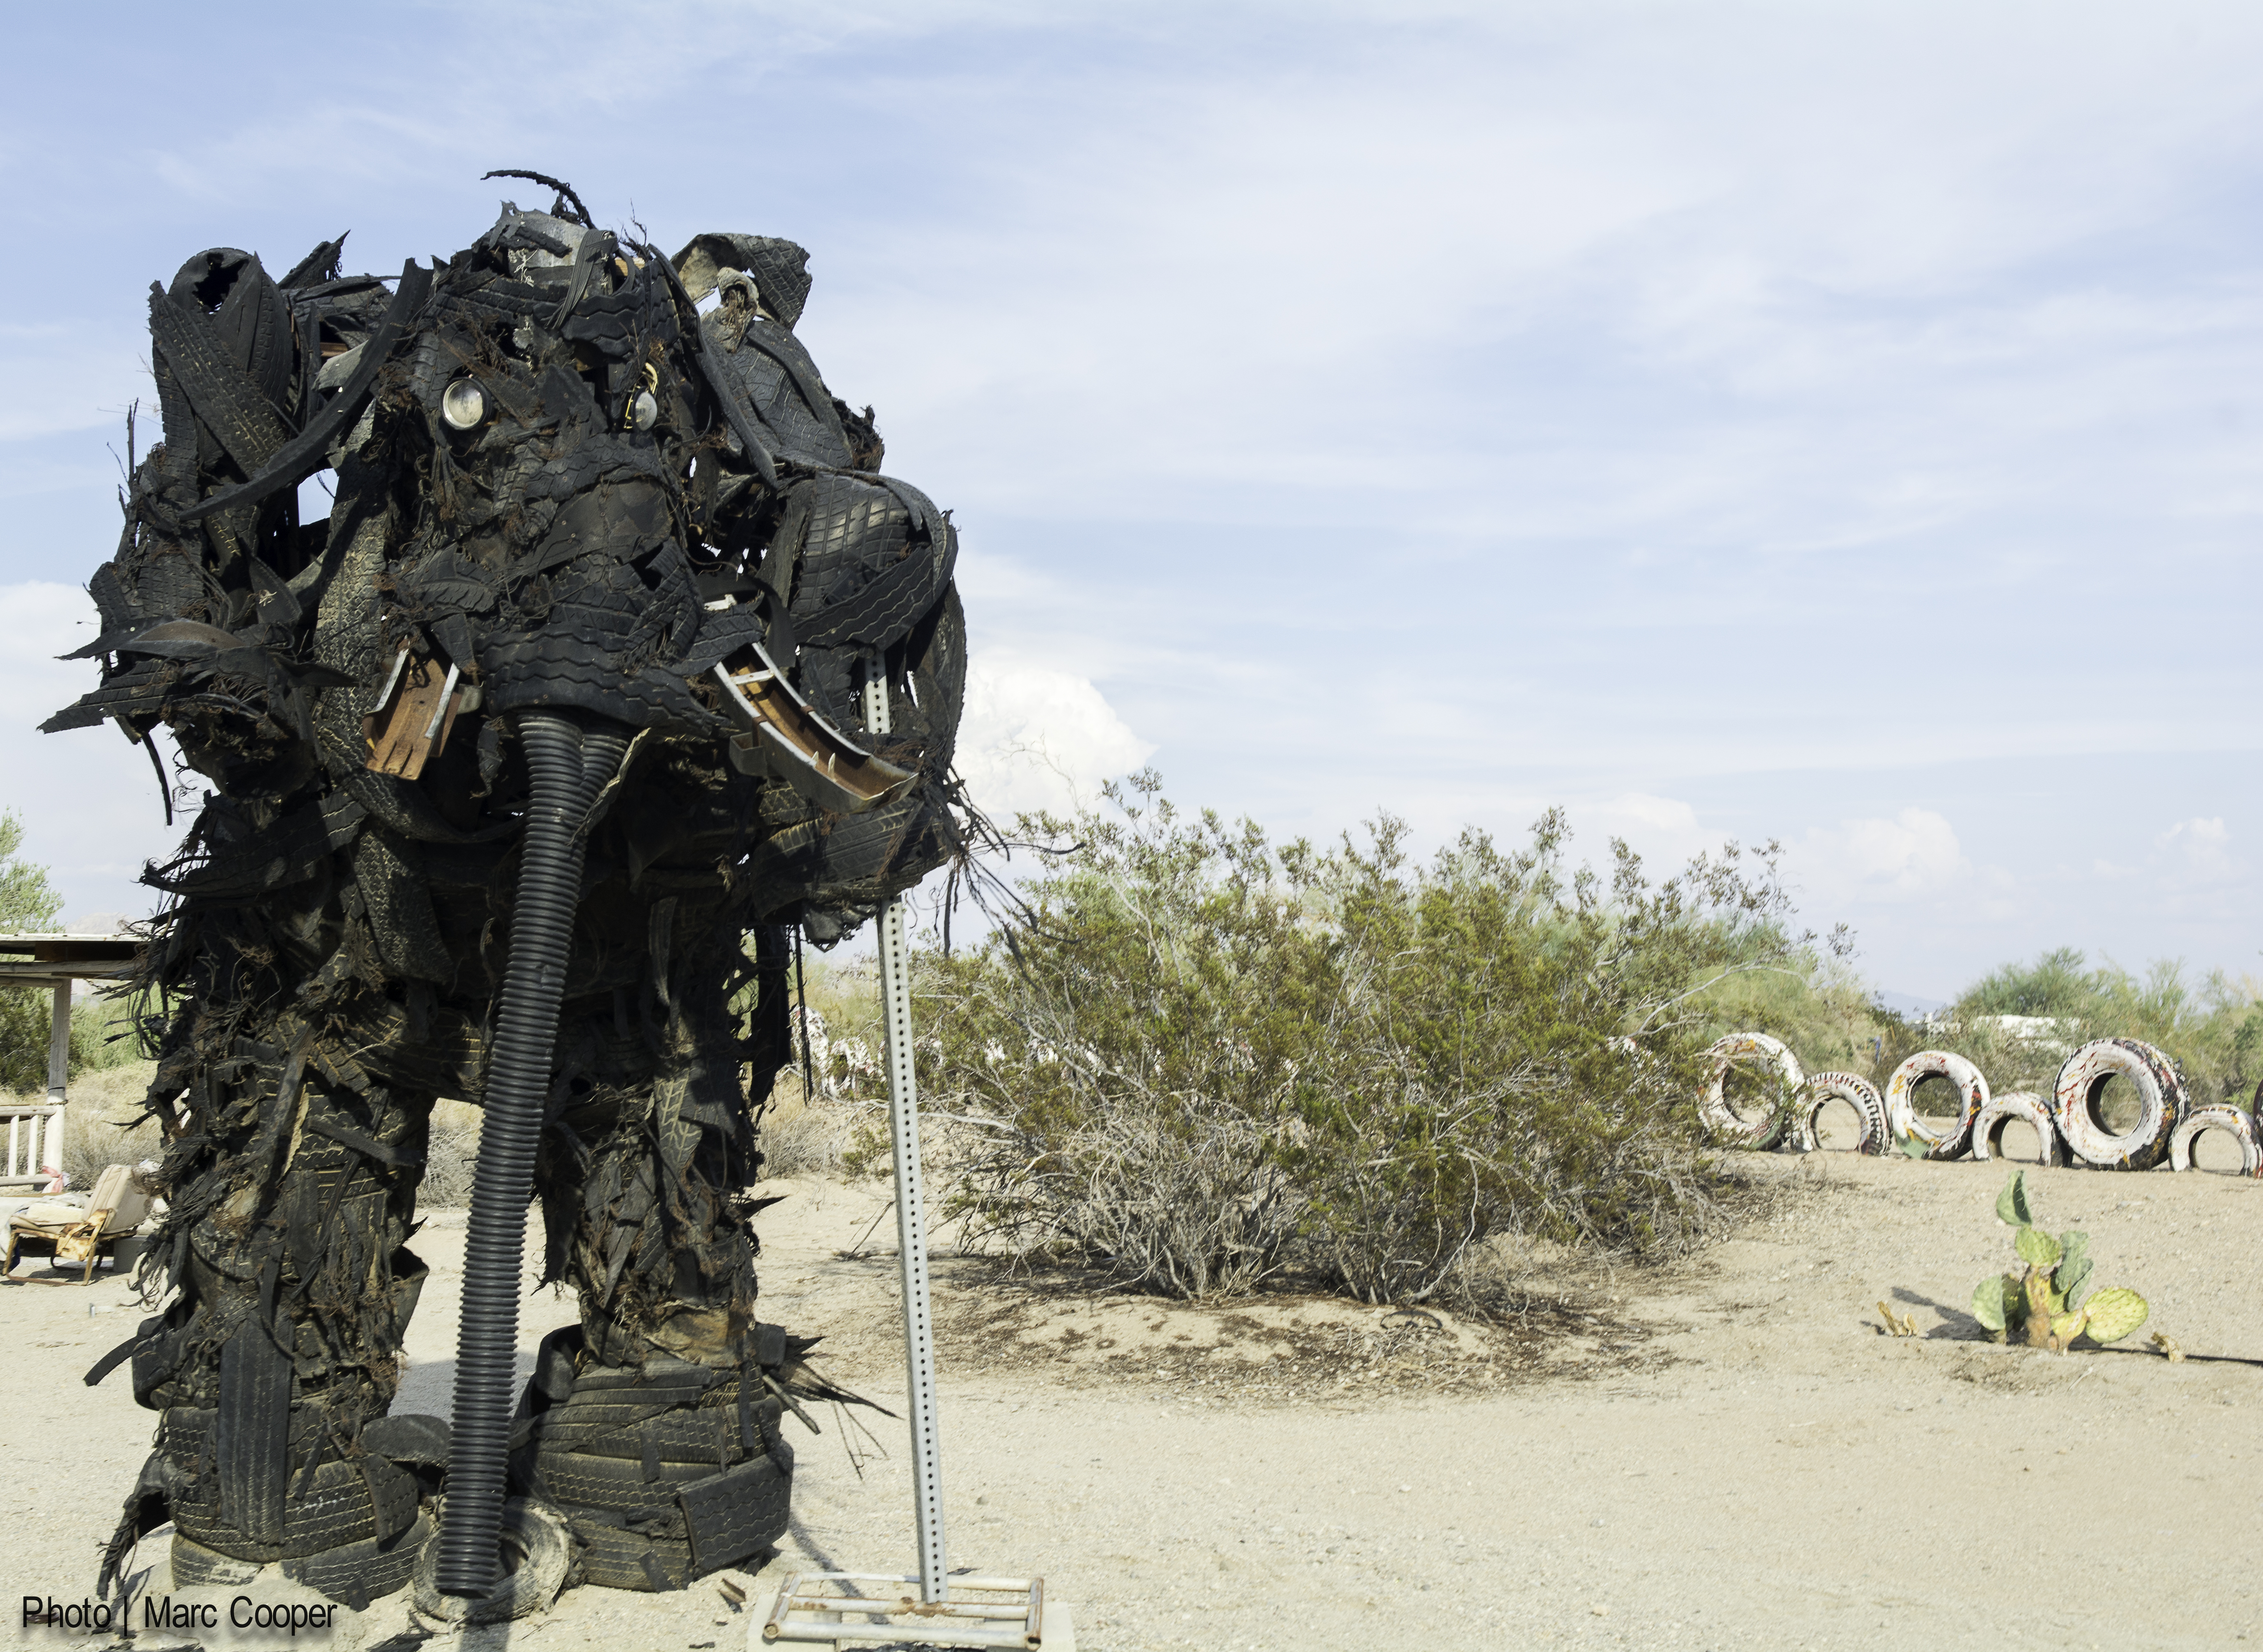
military, soldier, army, slabcity, chasterus, eastjesus